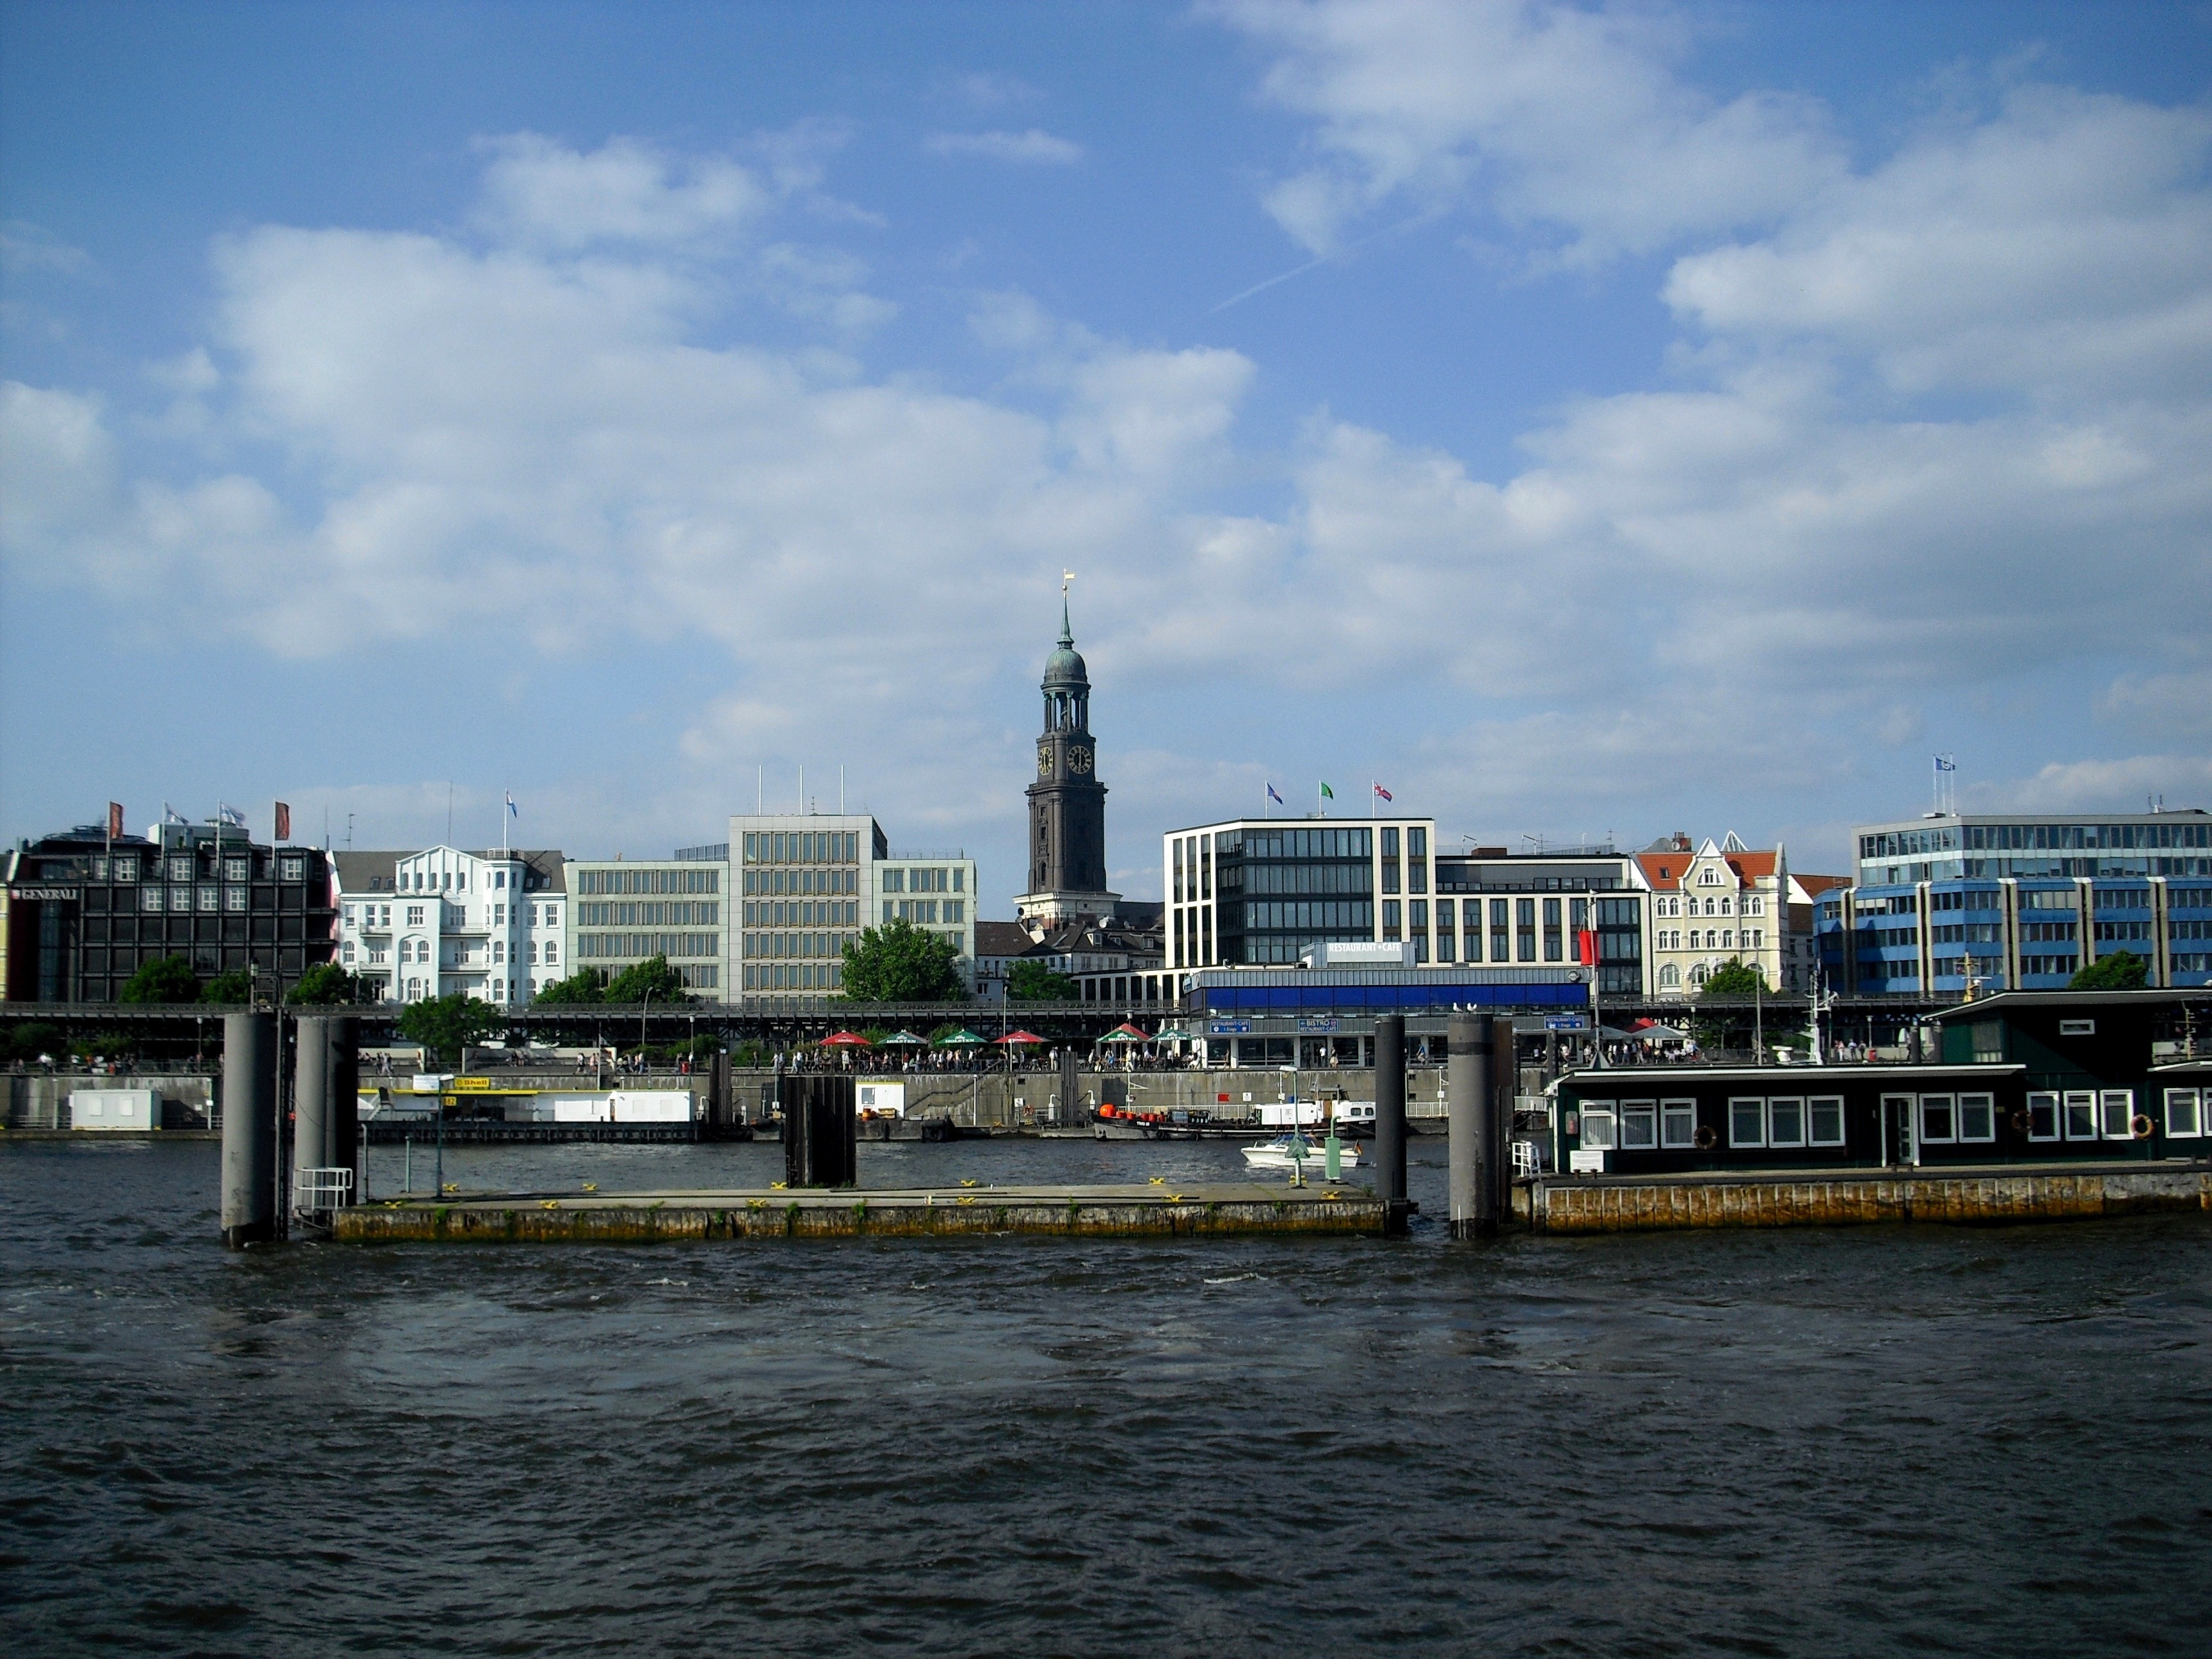
sea, coast, dock, boat, skyline, city, pier, river, cityscape, vehicle, harbor, marina, port, waterway, ferry, st, watercraft, elbe, hamburg, port city, st michaelis, harbour cruise, passenger ship, michaelis